Social buffering

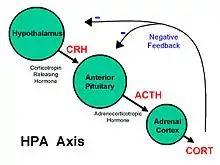
HPA axis and endocrine hormone mechanism

Research studies done on social buffering and health consequences consistently show that the HPA axis plays a central role in the link between the two.